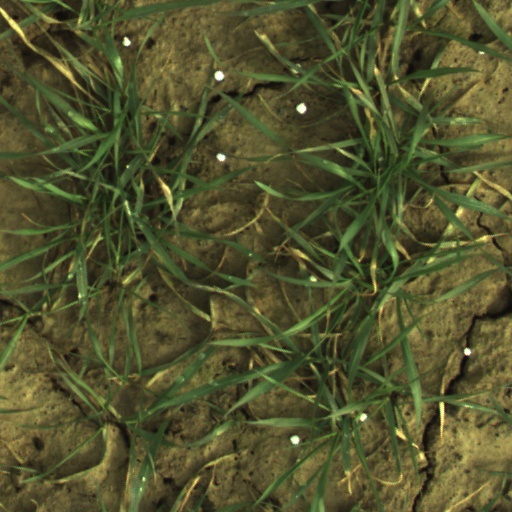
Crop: wheat